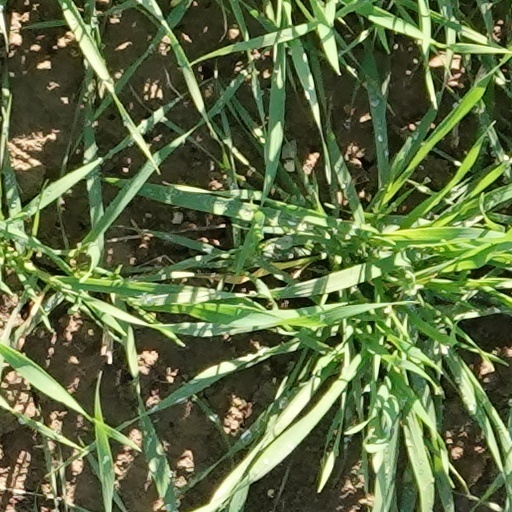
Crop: wheat